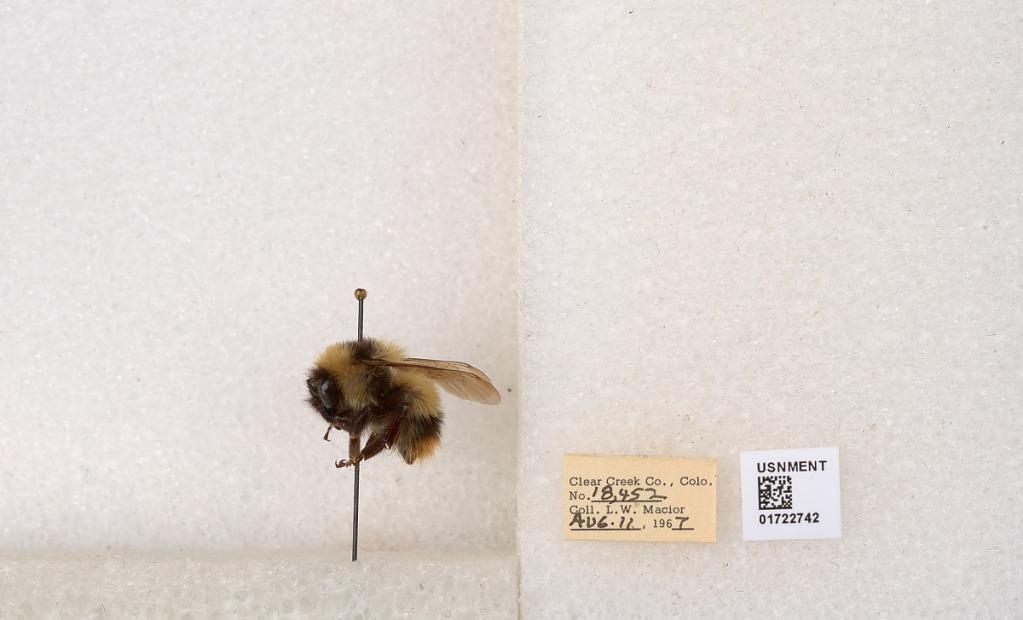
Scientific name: Bombus kirbyellus
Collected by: L. Macior
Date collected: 1967-8-11
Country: United States
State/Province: Colorado
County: Clear Creek
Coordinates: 39.6891, -105.644